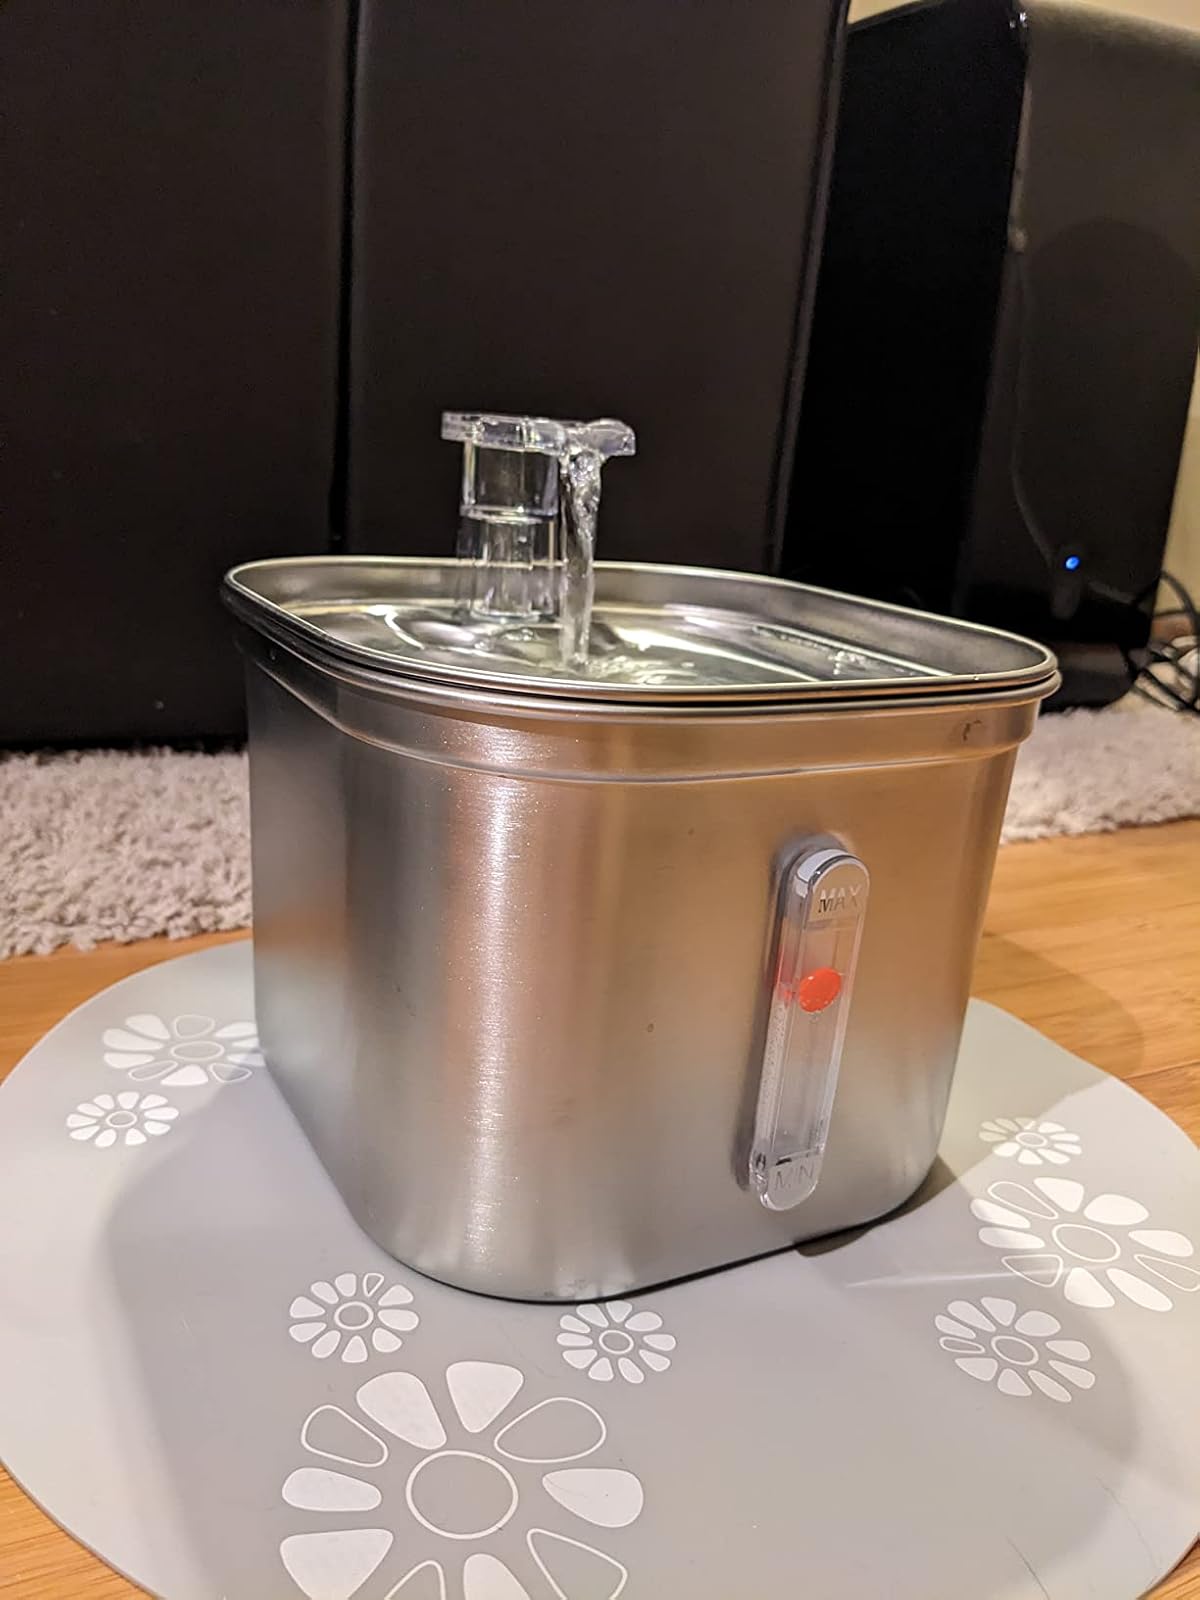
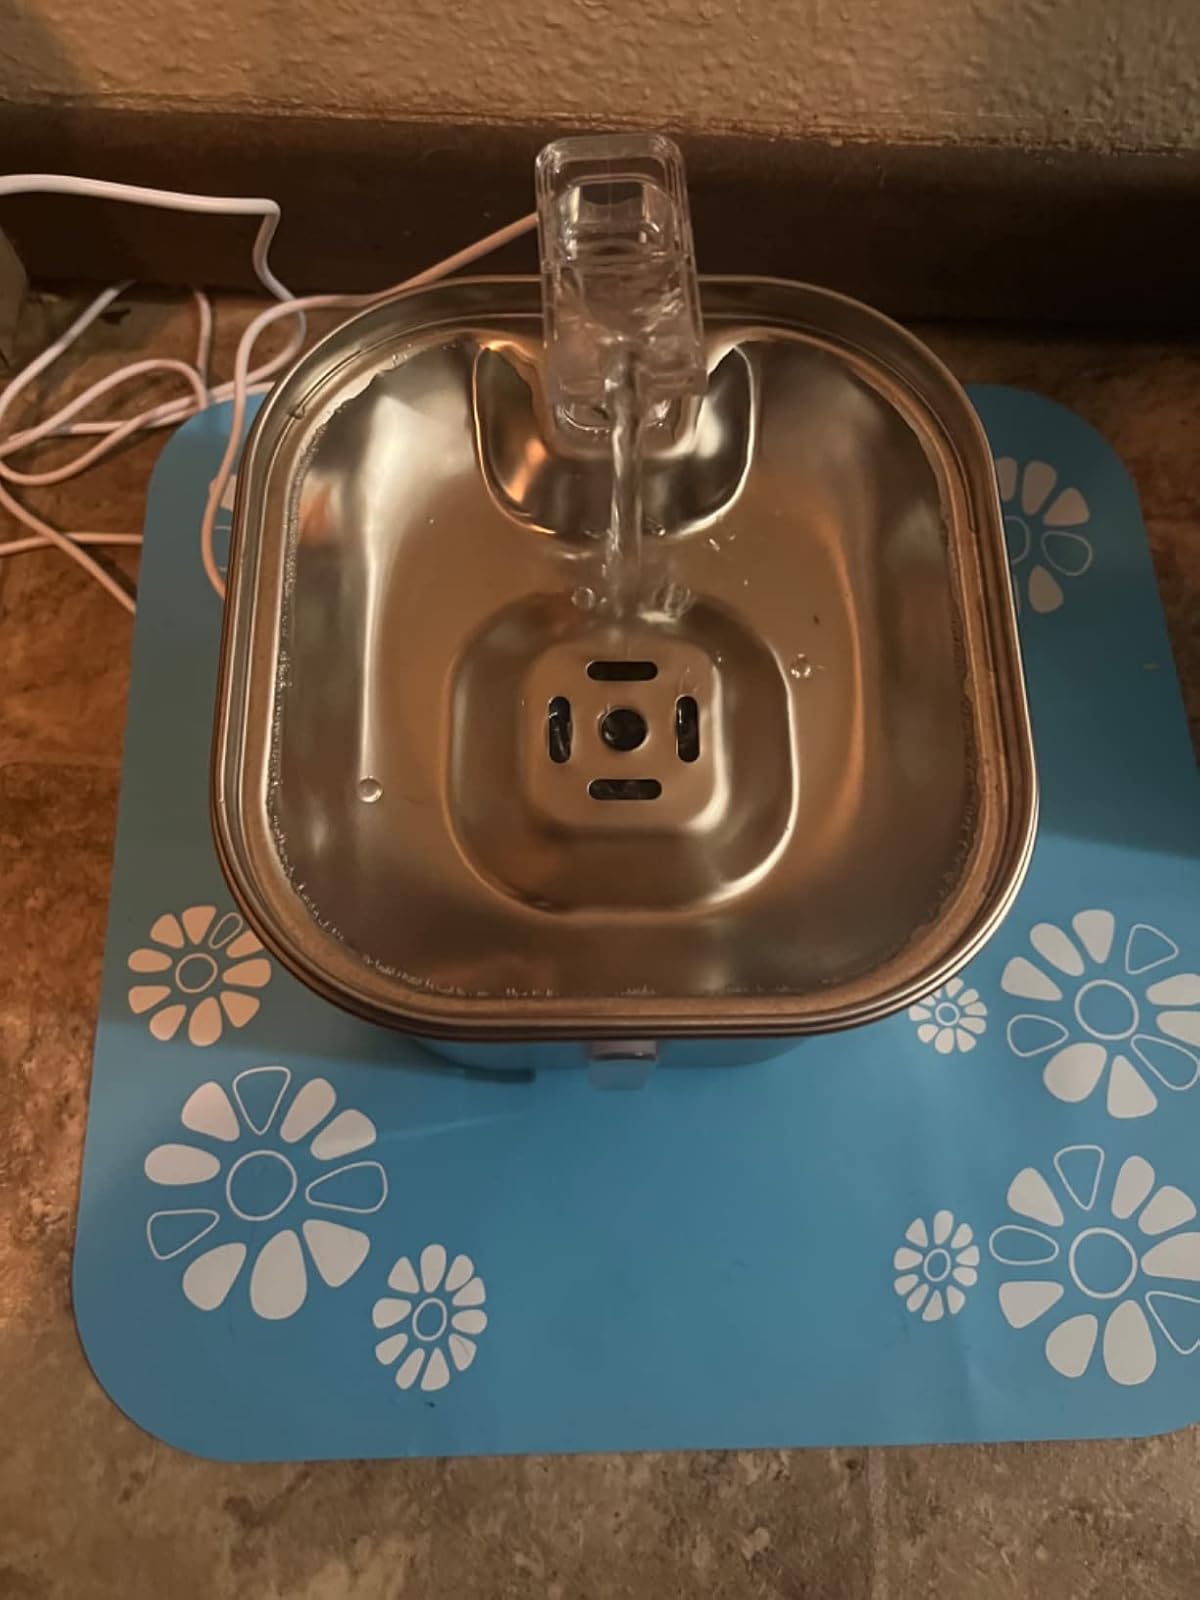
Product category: items_bowl
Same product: yes